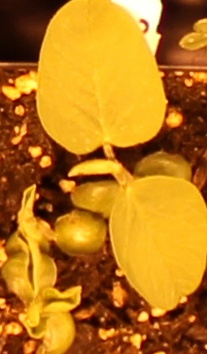
Label: Soybean